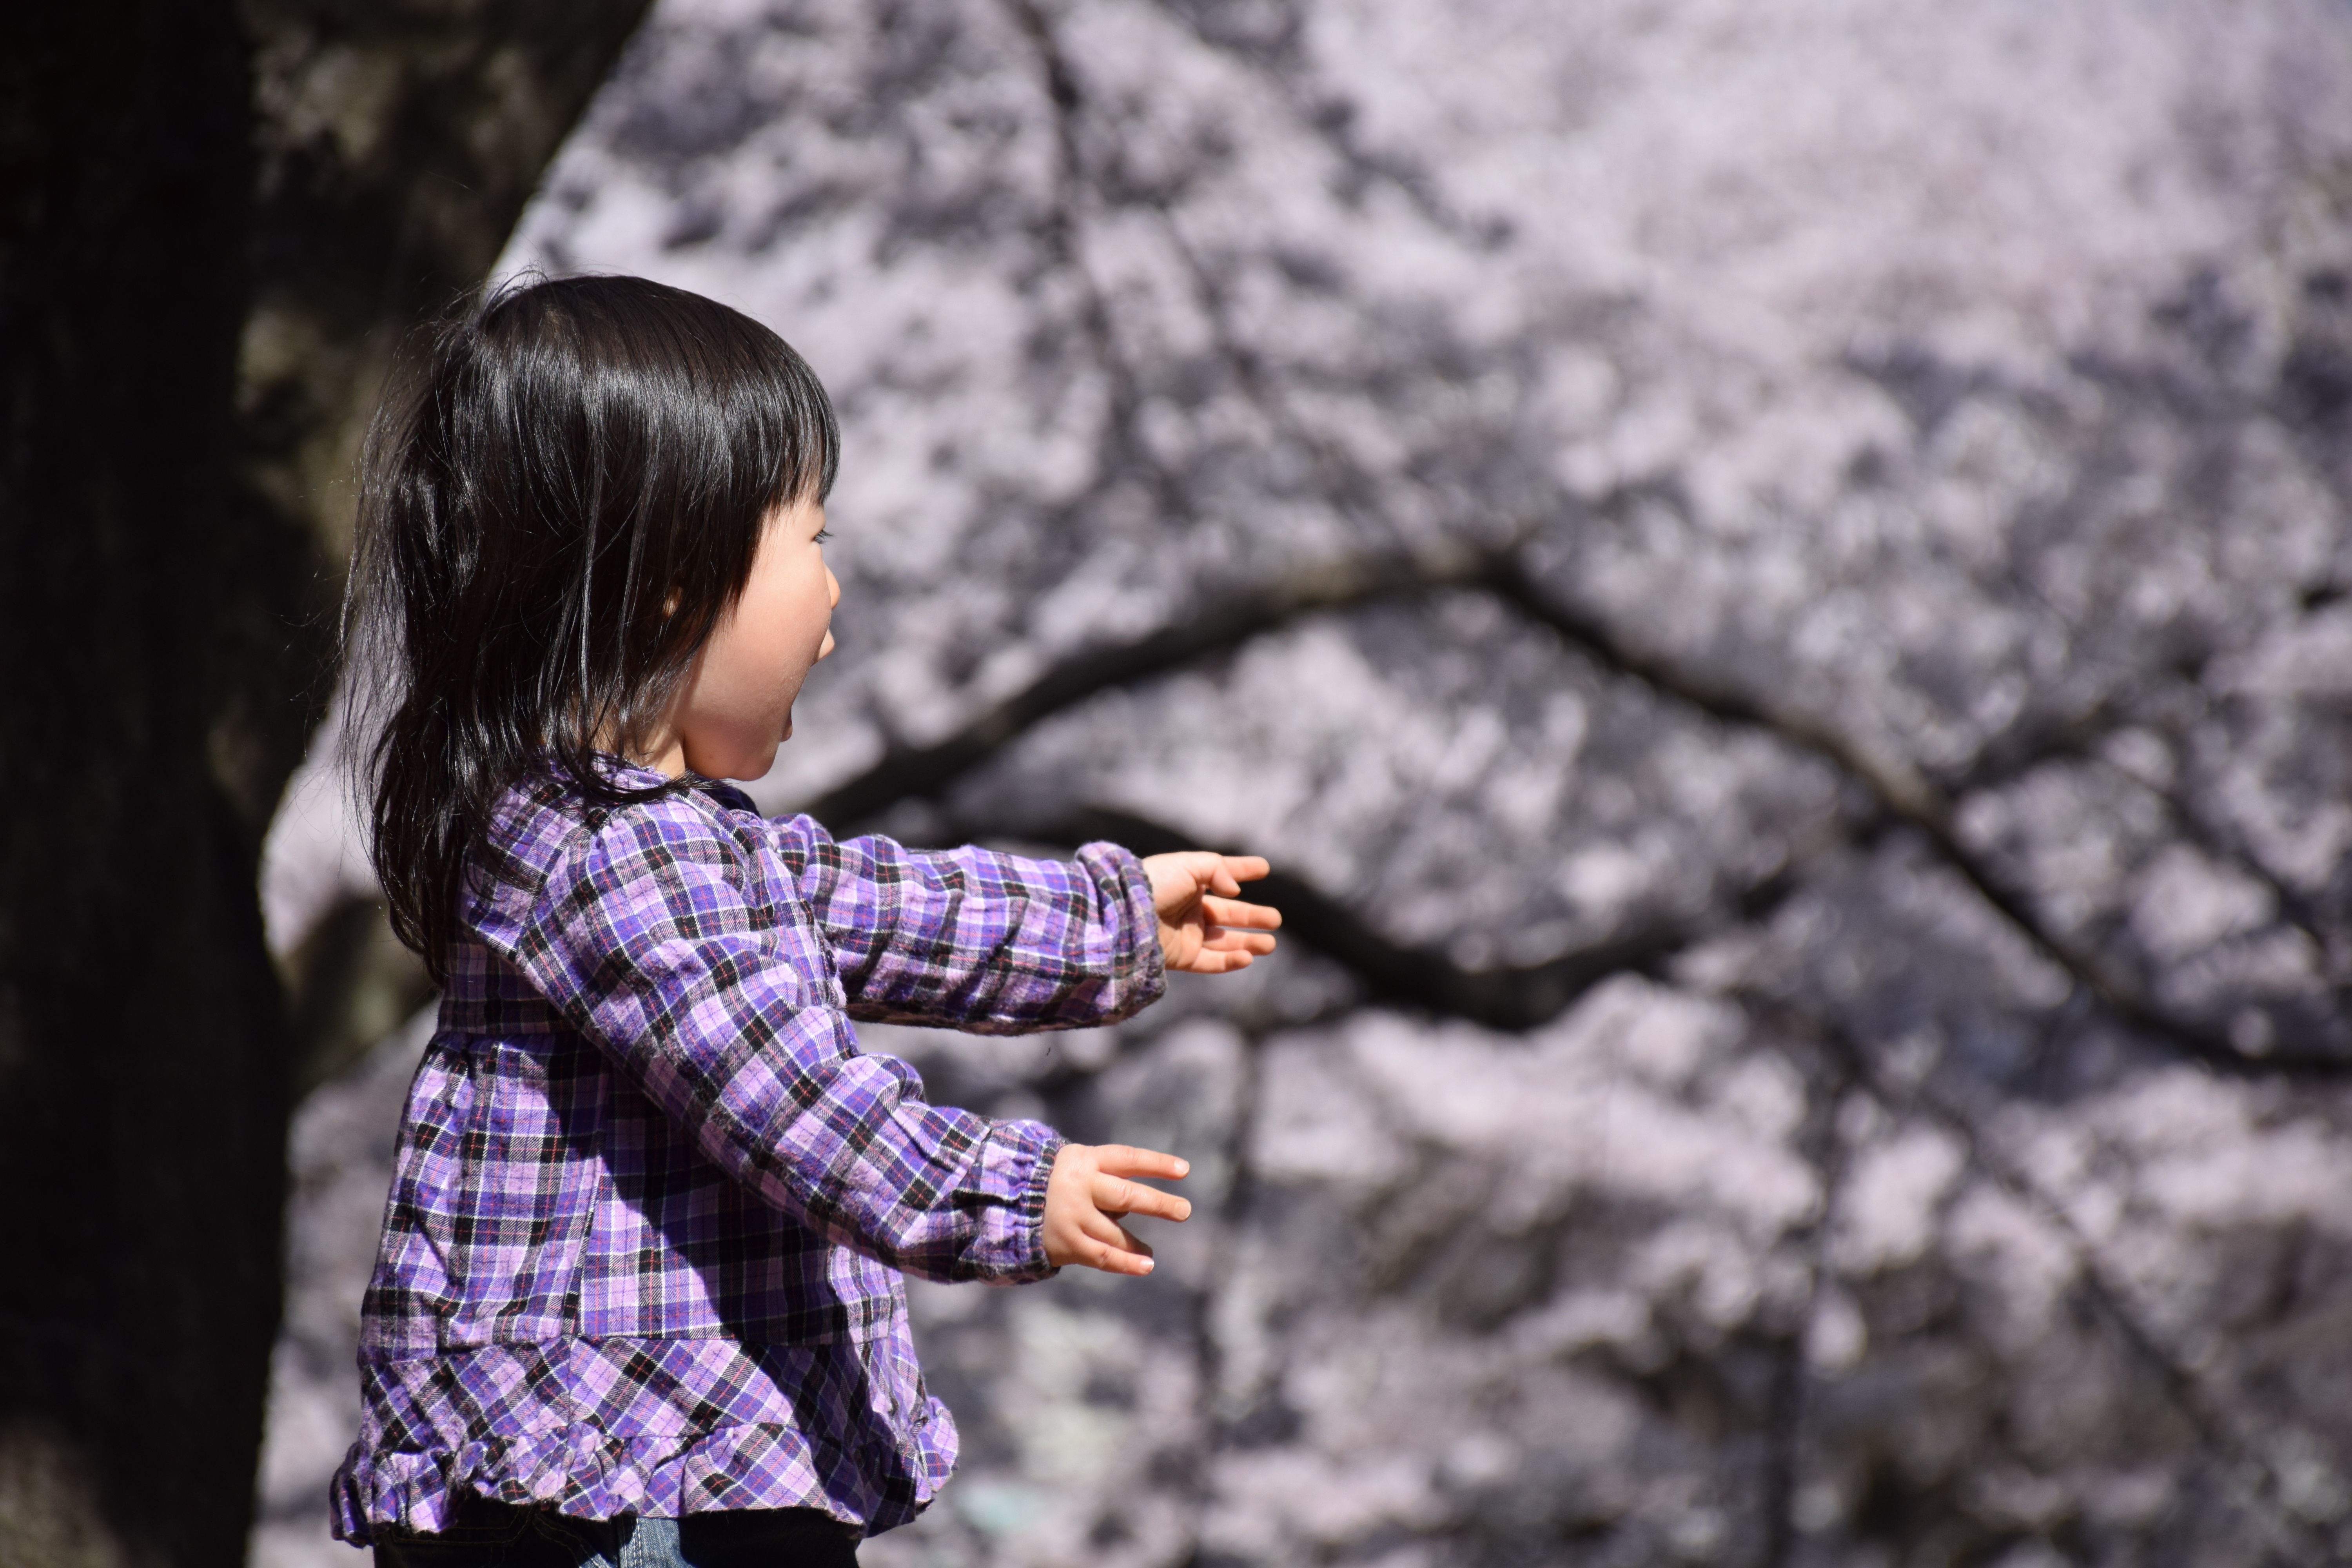
blossom, winter, plant, flower, spring, autumn, park, season, cherry blossom, children, cherry, surprise, in full bloom